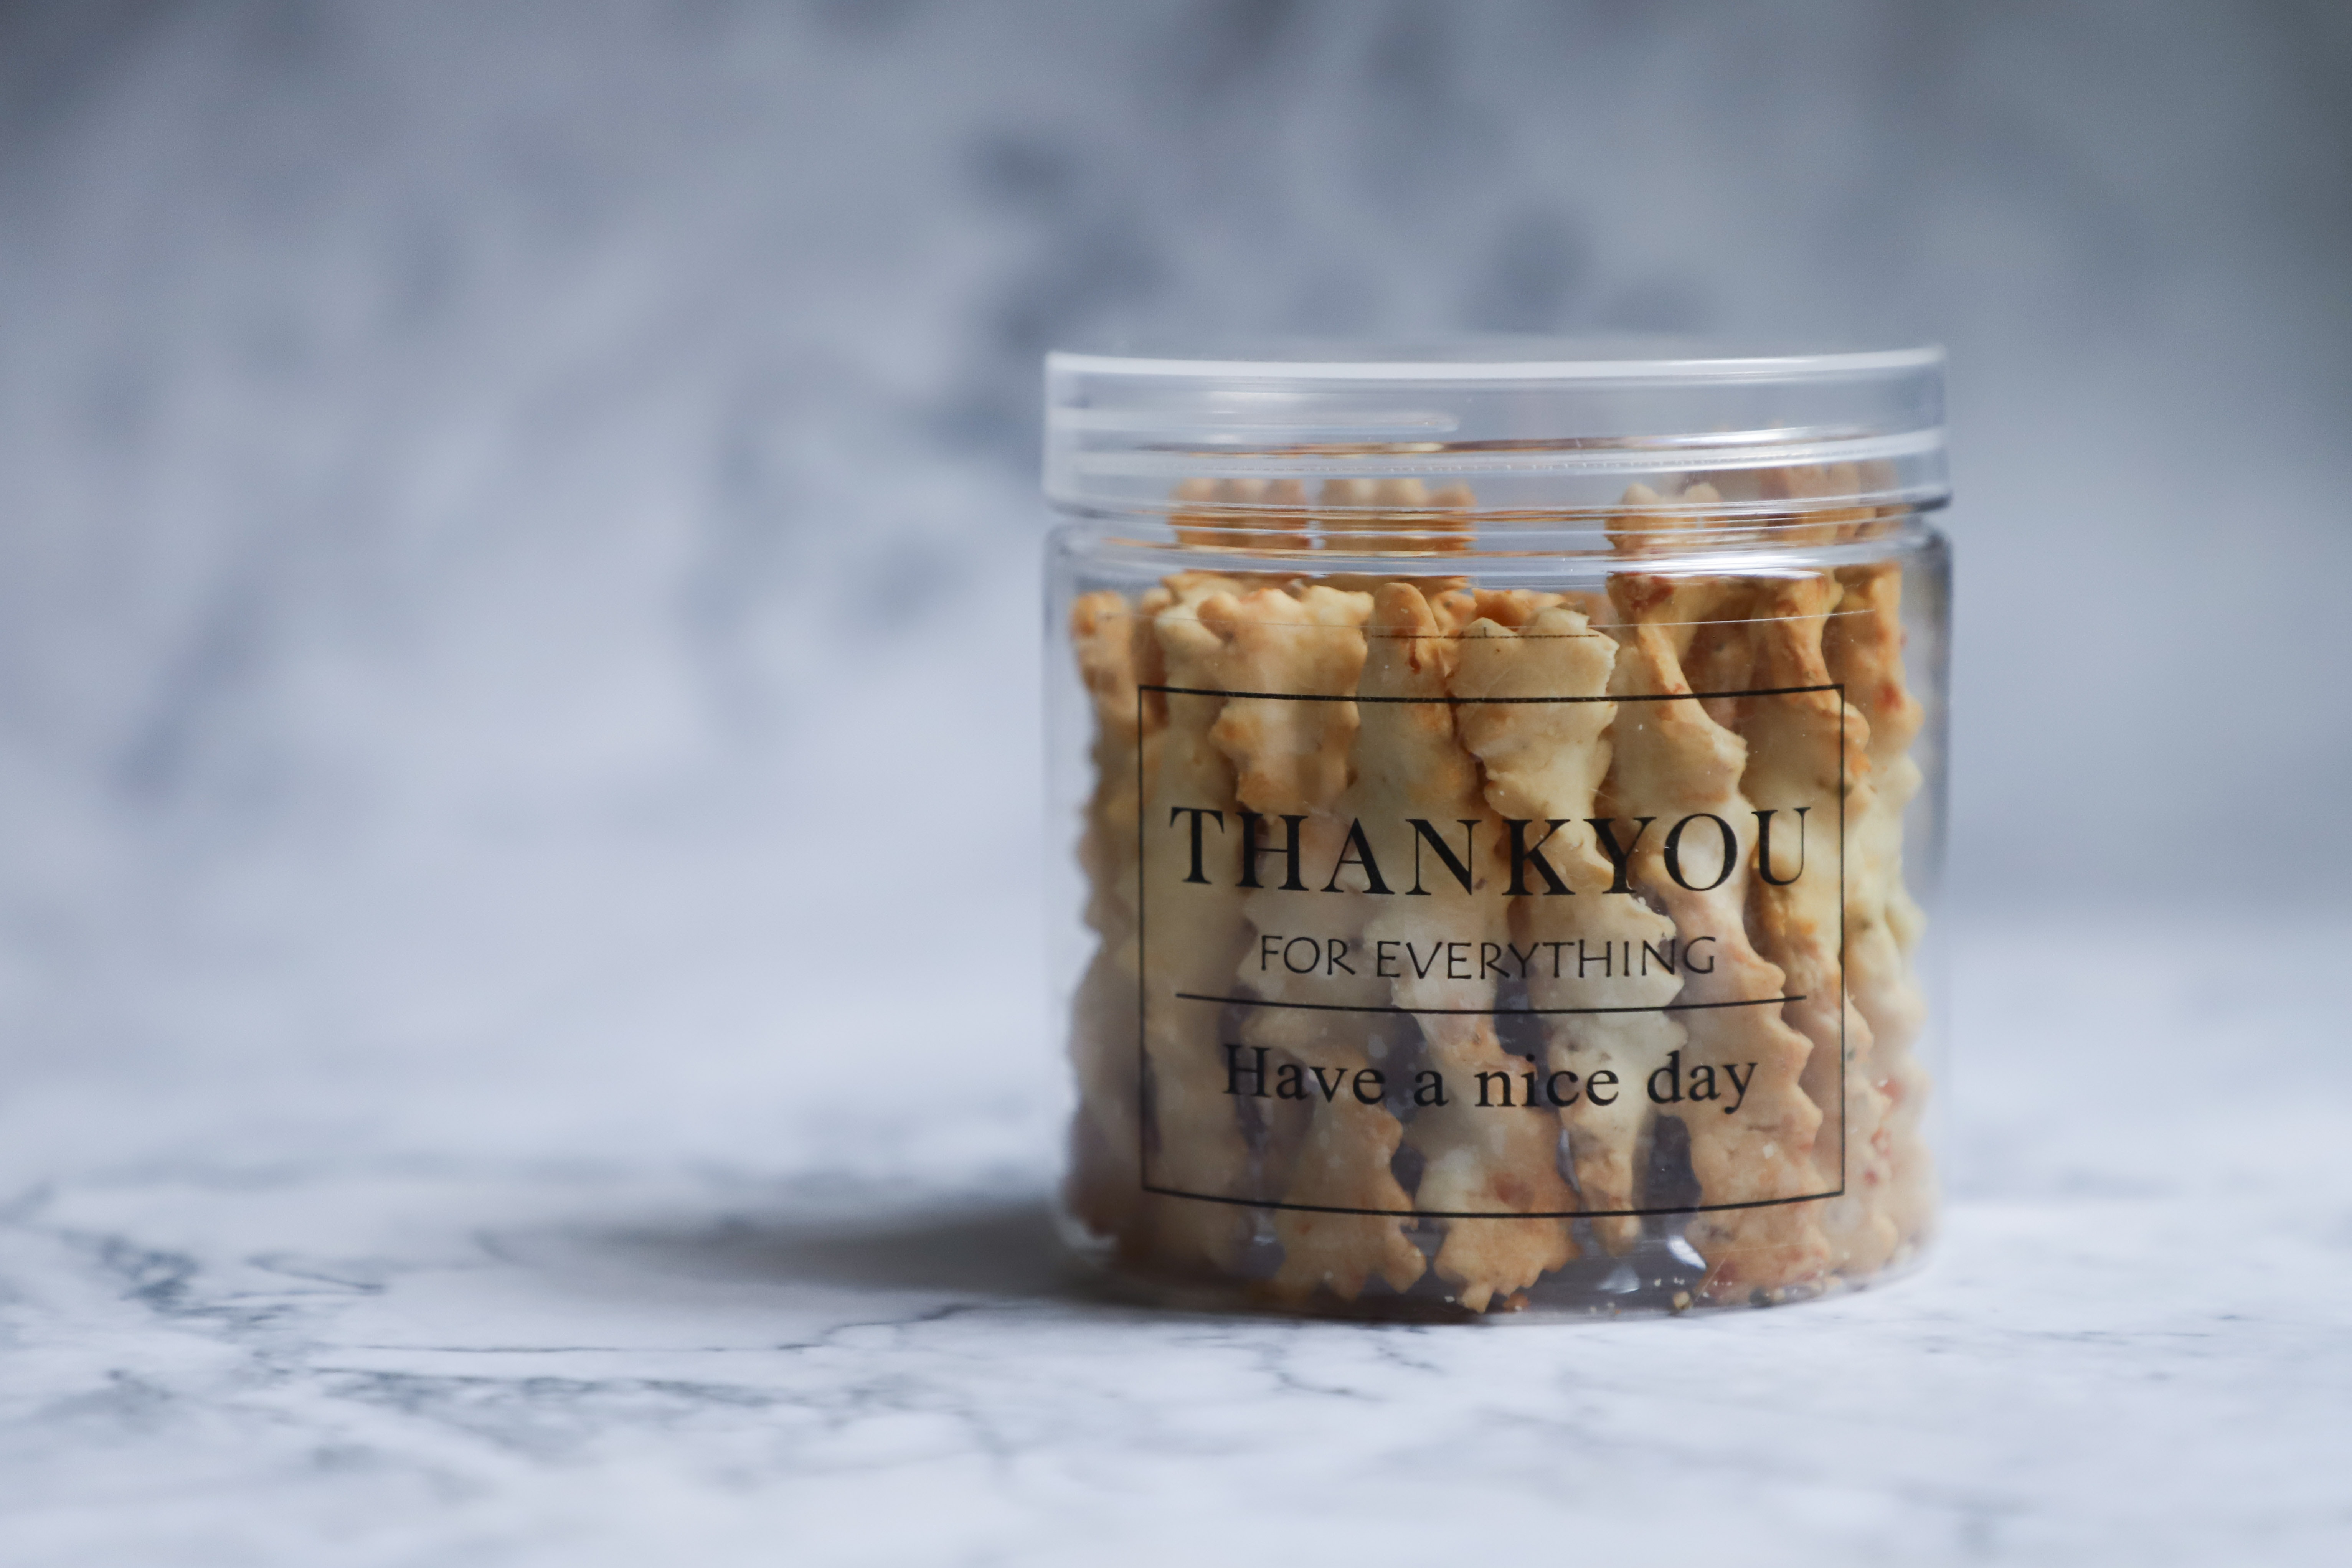
mason jar, food, ingredient, cuisine, dish